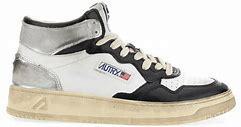
Brand: Autry
Model: Action Shoes Autry Action Medalist 1 Mid